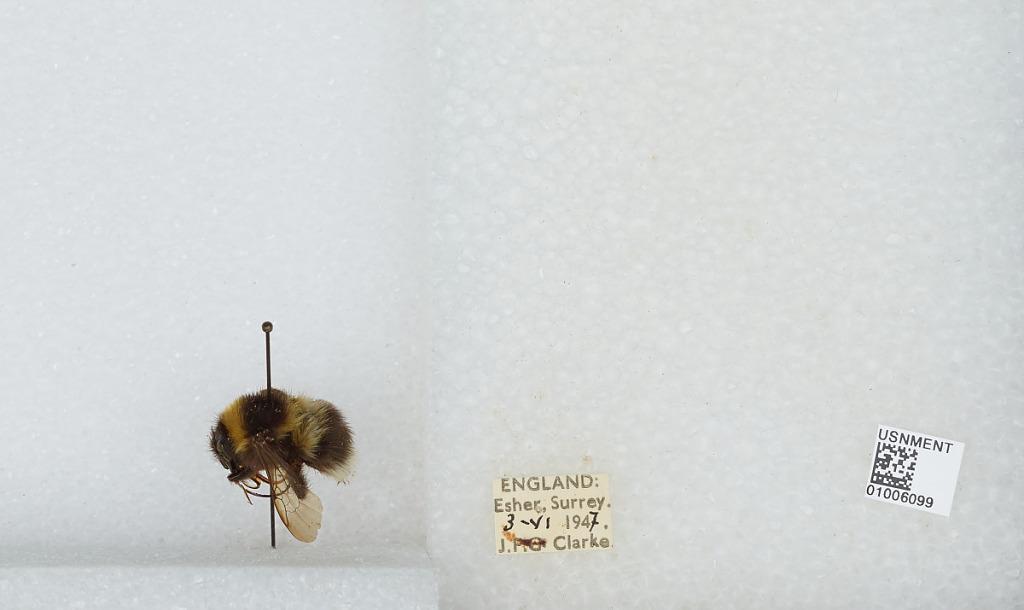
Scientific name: Bombus (Megabombus) hortorum (Linnaeus)
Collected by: J. Clarke
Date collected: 1947-6-3
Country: United Kingdom
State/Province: England
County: Surrey
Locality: Elmbridge; Esher
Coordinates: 51.3692, -0.365